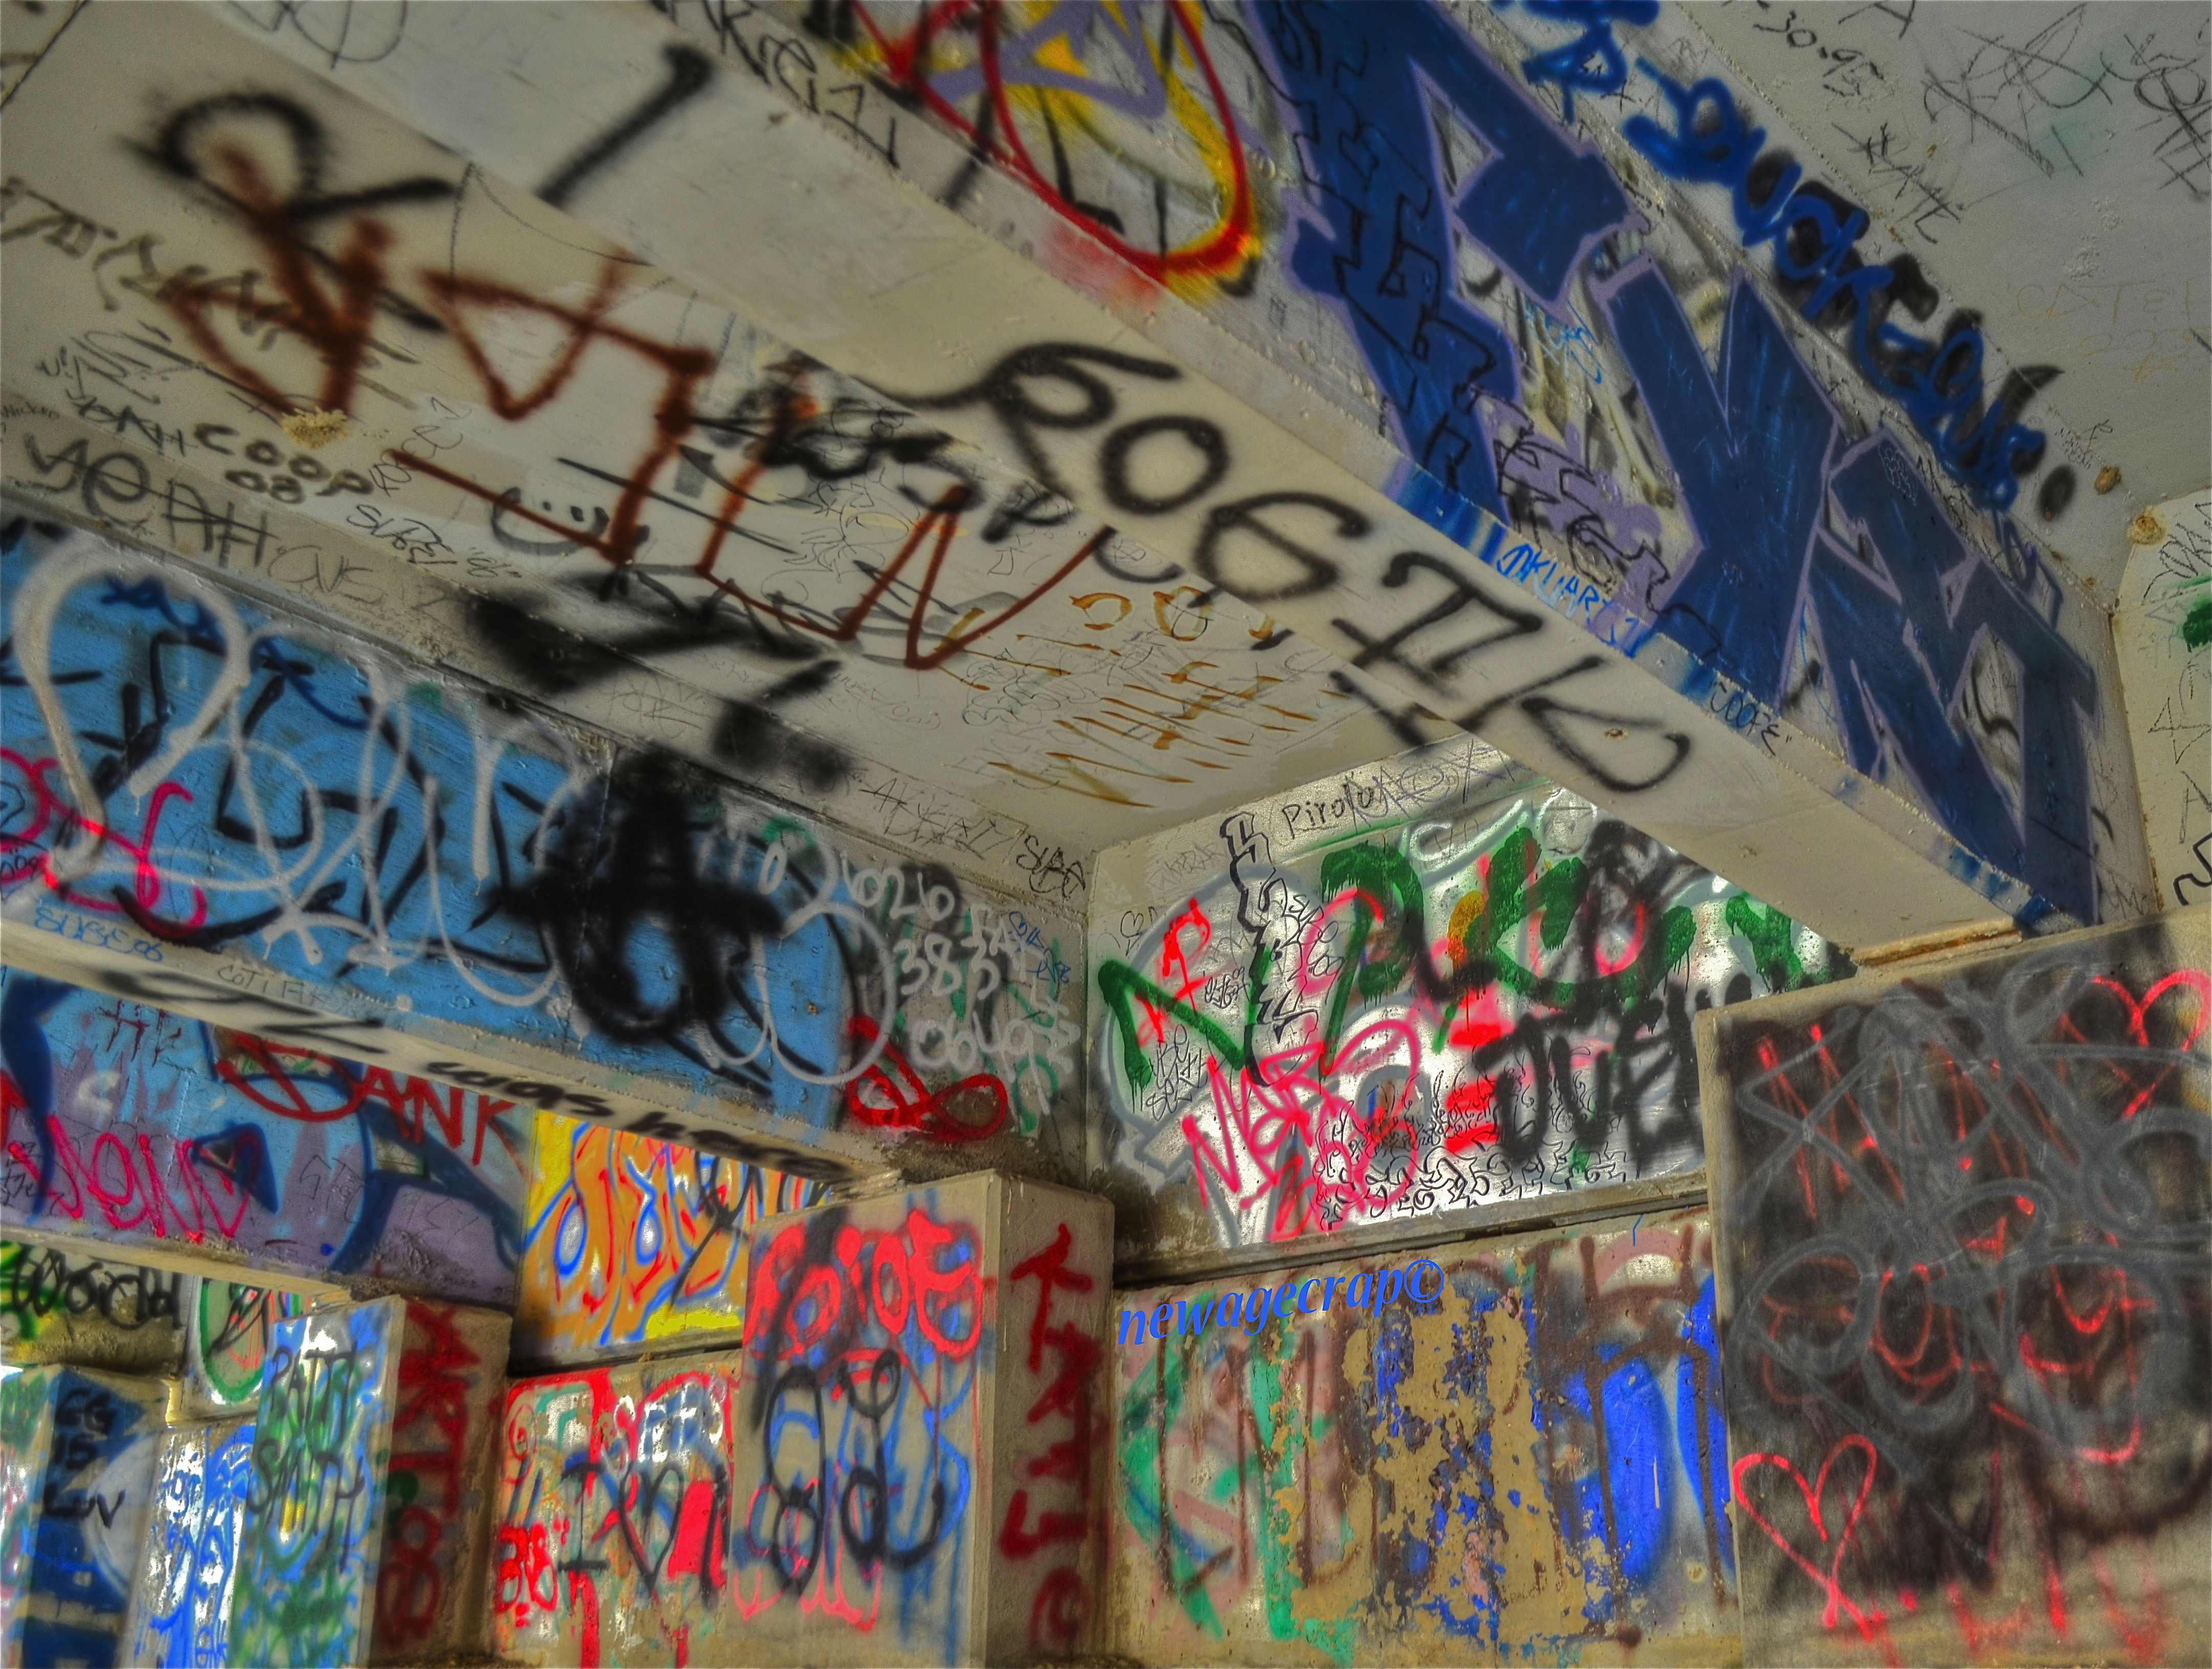
street, wall, color, graffiti, street art, art, mural, urbanart, angelesnationalforest, losangelescounty, bigtujungacanyon, bigtujunga, graffitiunderthebridge, taggingmuseum, urban area